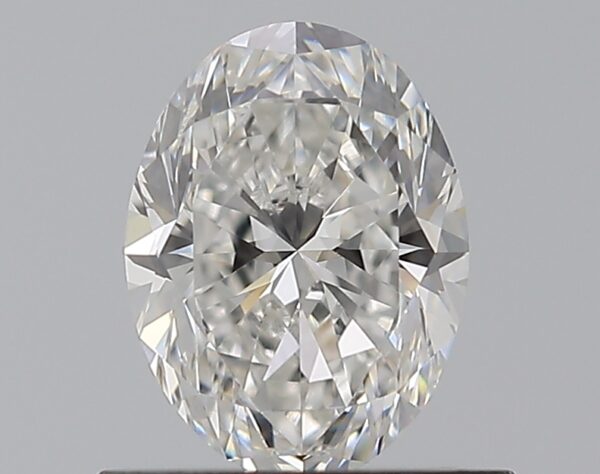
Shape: oval
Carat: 0.7
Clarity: VVS2
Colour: E
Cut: VG
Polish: EX
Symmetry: VG
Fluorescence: ST
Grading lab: GIA
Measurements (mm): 6.53 x 4.89 x 3.21